Aircraft industry of Russia

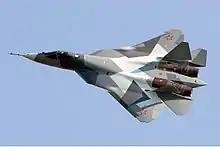
Sukhoi Su-57 prototype

In 1998, the Russian Air Force asked the industry to develop a light multirole frontline aircraft. In 2001, the requirements were upgraded to a multirole frontline aircraft system, which later became the fifth-generation fighter Sukhoi Su-57, regarded as Russia's response to the American Joint Strike Fighter. The Su-57 performed its maiden flight in 2010, breaking United States's complete monopoly on the development and production of fifth-generation jets. "Moscow Defense Brief" hailed it as a major coup for the Russian aerospace industry, writing that: